Wifred II, Count of Cerdanya

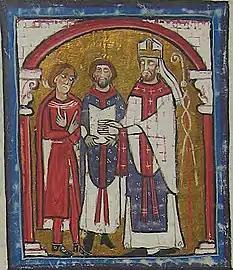
Saint Ermengol bishop of Urgell (right), swears loyalty to Wifred II, Count of Cerdanya (left); a priest holds the holy Scriptures (middle).

Wifred or Wilfred (or ) ( 970 – 1050) was the Count of Cerdanya (988–1035; as Wifred II) and Count of Berga (1003–1035; as Wifred I). He was the eldest son of Oliba Cabreta and Ermengard of Empúries.